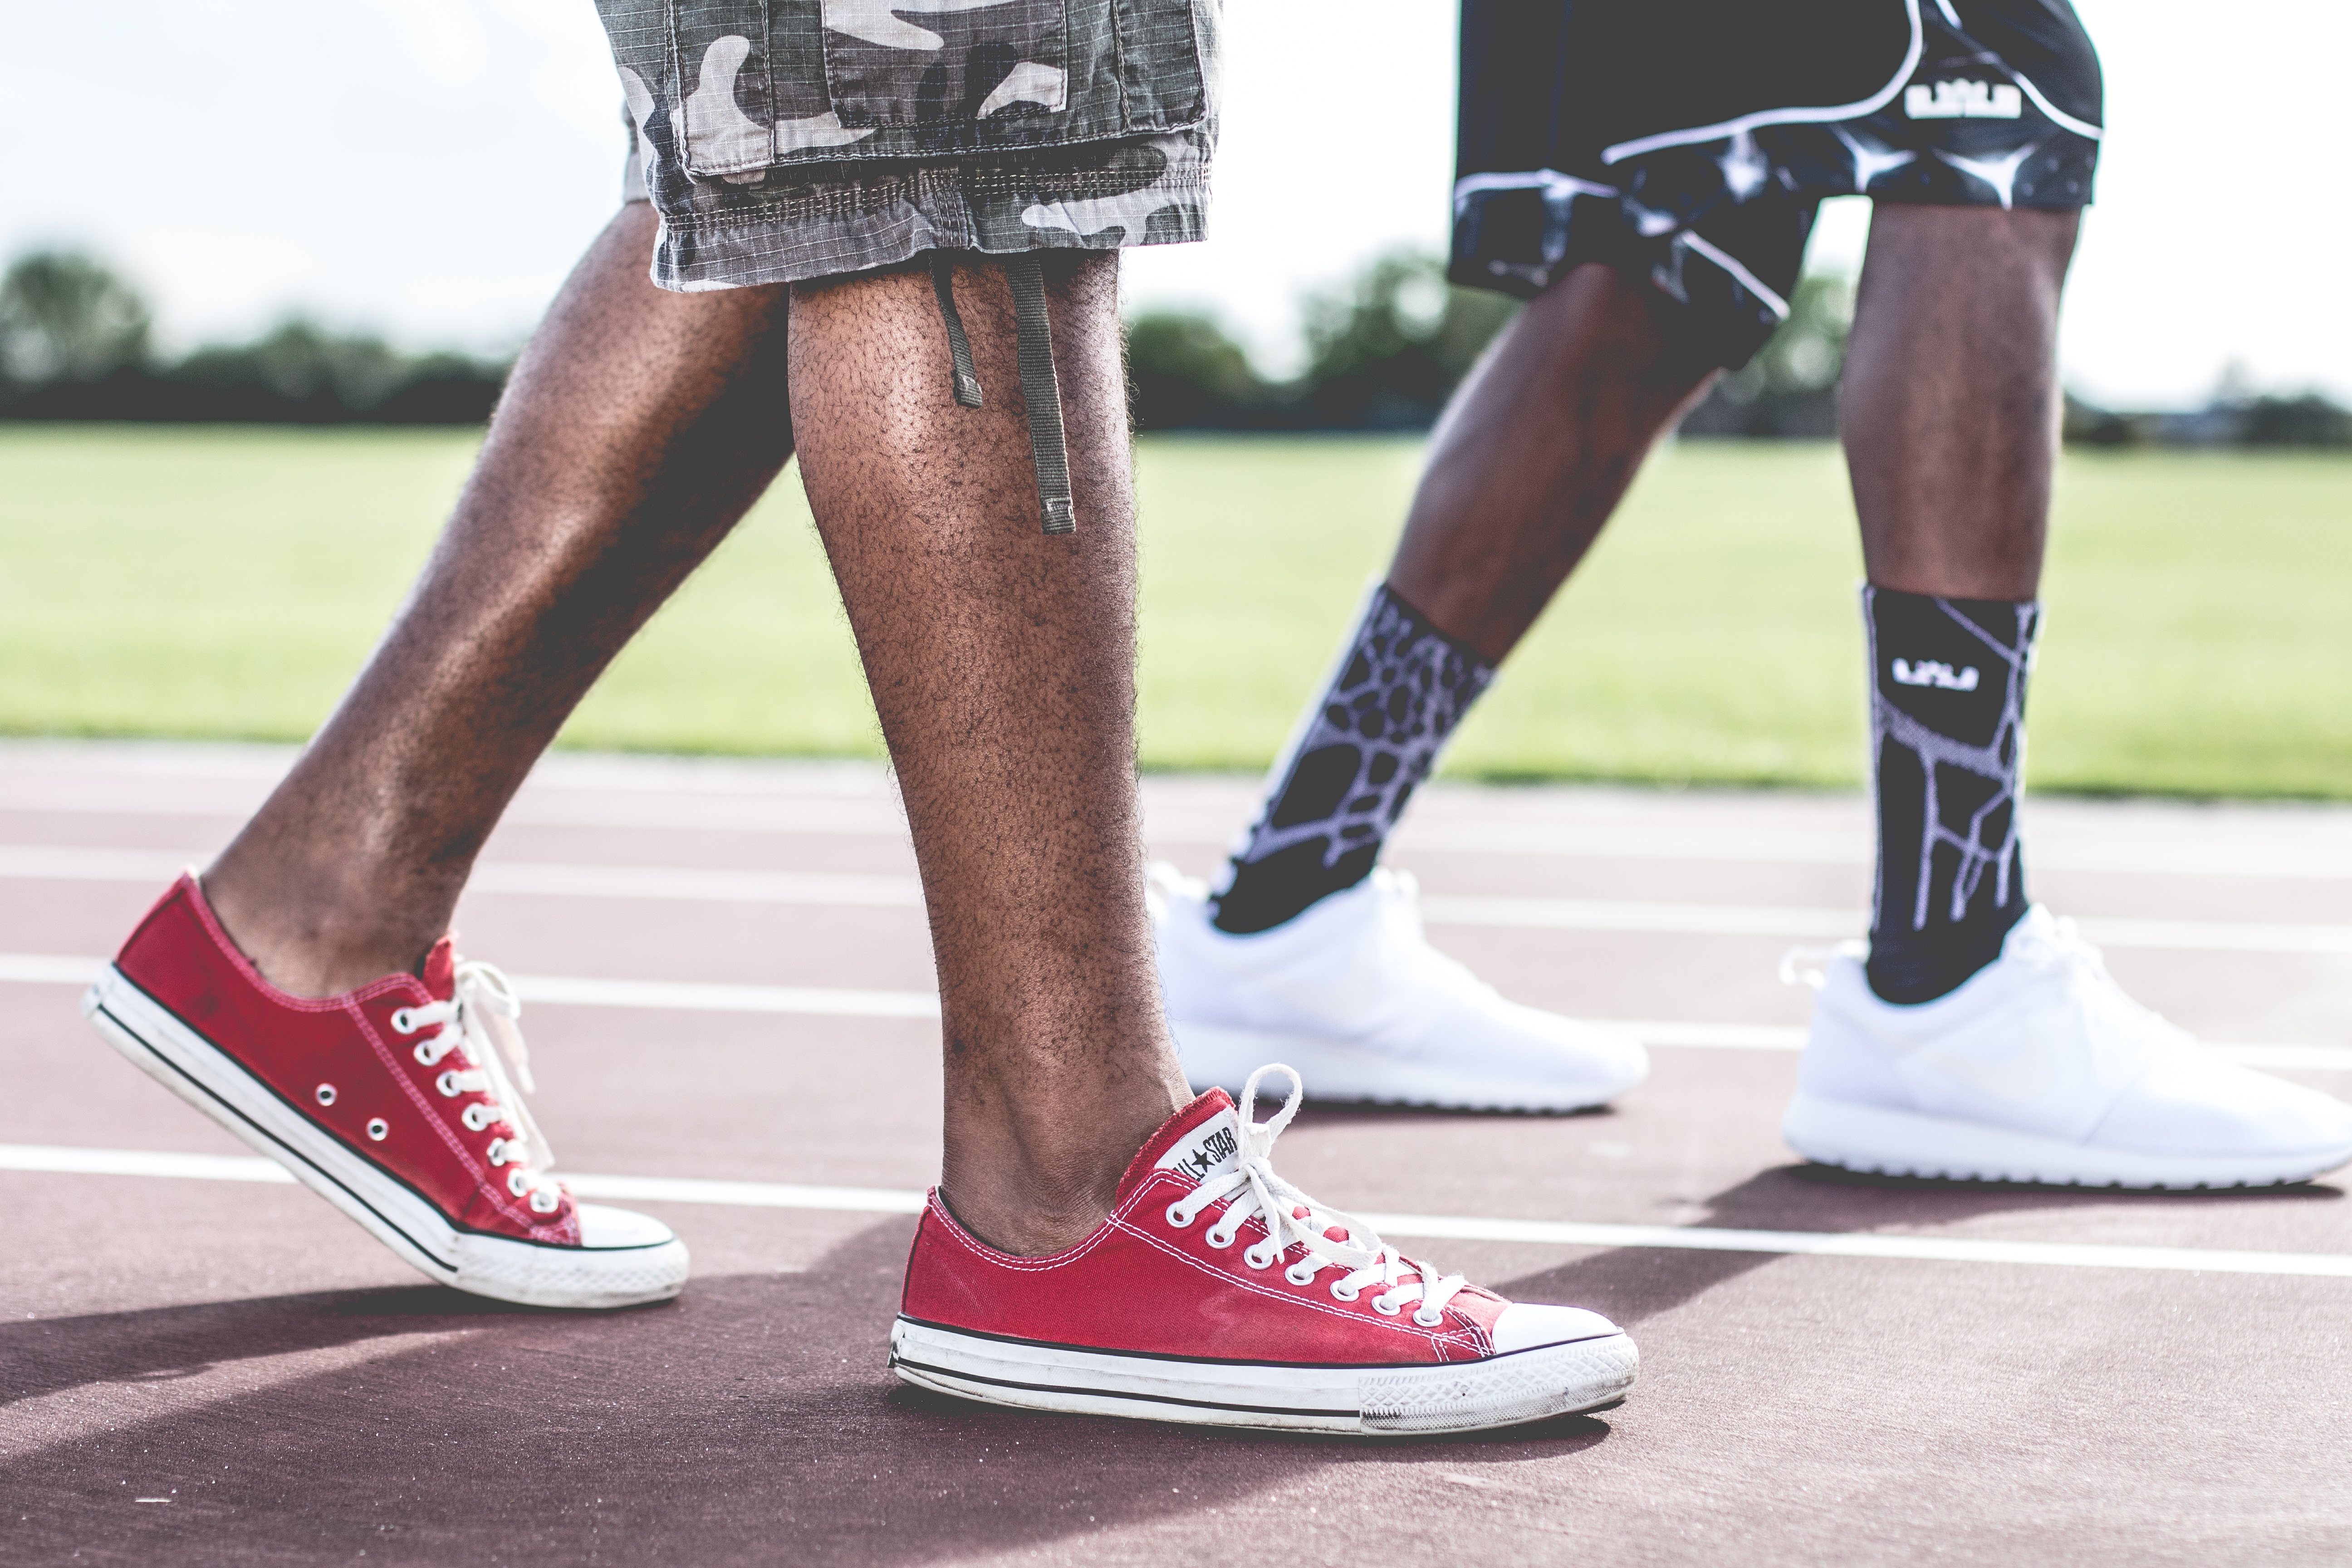
man, shoe, white, sport, male, leg, fashion, human body, sneakers, thigh, converse, footwear, short, high heeled footwear